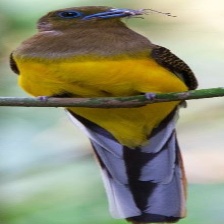
Species: ORANGE BREASTED TROGON
Scientific name: HARPACTES ORESKIOS